USS Badoeng Strait

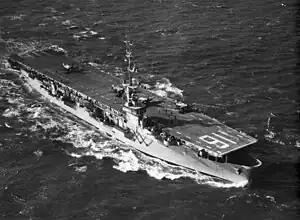
"Badoeng Strait" off the coast of Korea in 1952

The Korean War broke out on 25 June 1950, when North Korea invaded the South, and the United Nations intervened two days later. "Badoeng Strait" was ordered to join the forces assembling to defeat the North Korean invasion. The ship stopped in Pearl Harbor to disembark the NROTC cadets still aboard and then returned to San Diego to take on supplies and ammunition for wartime operations. On 14 July, she departed with the Marine Corps squadrons MAG-33 and VMF-323 aboard, bound for Kobe, Japan. While cruising near the Marianas Islands on 27 July, "Badoeng Strait" came alongside the dock landing ship to refuel that vessel. The two ships collided during refueling, but neither was damaged seriously. "Badoeng Strait" arrived in Kobe on 31 July and unloaded equipment before sortieing on 4 August to begin combat operations in the Tsushima Strait. The following day, one of VMF-323's Vought F4U Corsair fighters crashed on landing, injuring the pilot and destroying the aircraft.